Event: Nepal Earthquake
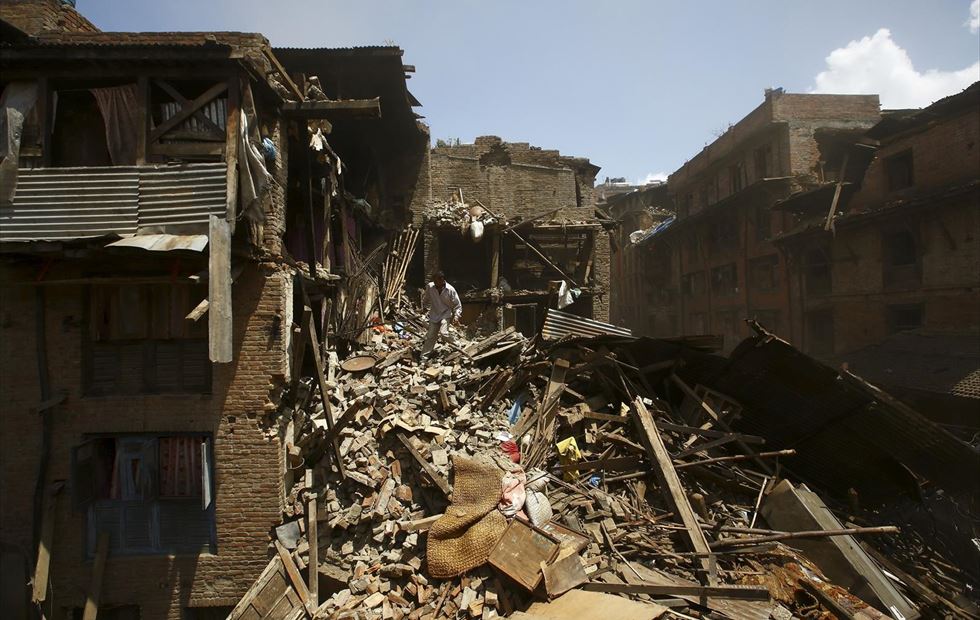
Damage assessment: damage